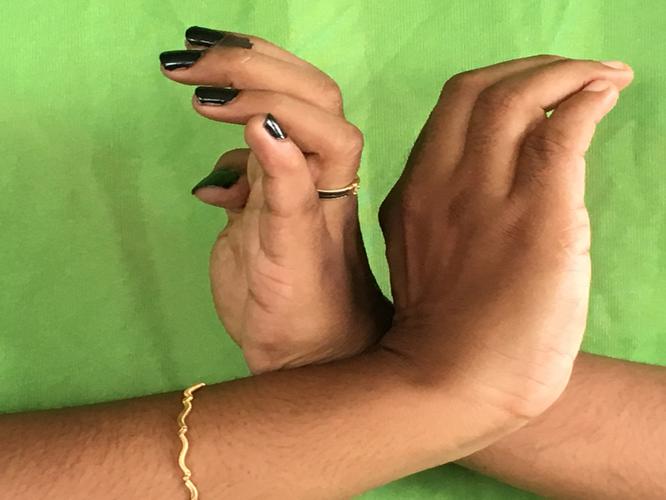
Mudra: Nagabandha
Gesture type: double_hand